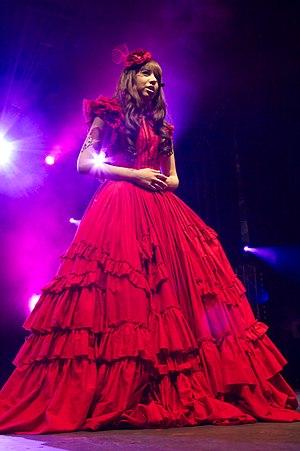
Kanon Wakeshima en concert à Japan Expo 2009 (Paris, France)